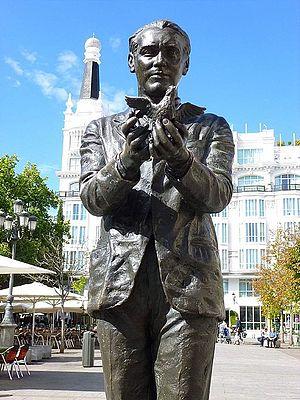
Federico García Lorca est un poète et dramaturge espagnol, également prosateur, peintre, pianiste et compositeur, né le 5 juin 1898 à Fuente Vaqueros près de Grenade et exécuté sommairement le 19 août 1936 entre Viznar et Alfacar par des milices franquistes.